Lungotevere in Sassia

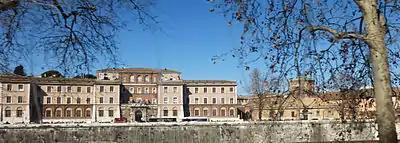
Lungotevere in Sassia with the Ospedale di Santo Spirito in Sassia

Lungotevere in Sassia is the stretch of Lungotevere that links Piazza della Rovere to Via San Pio X in Rome (Italy), in the Rione Borgo.